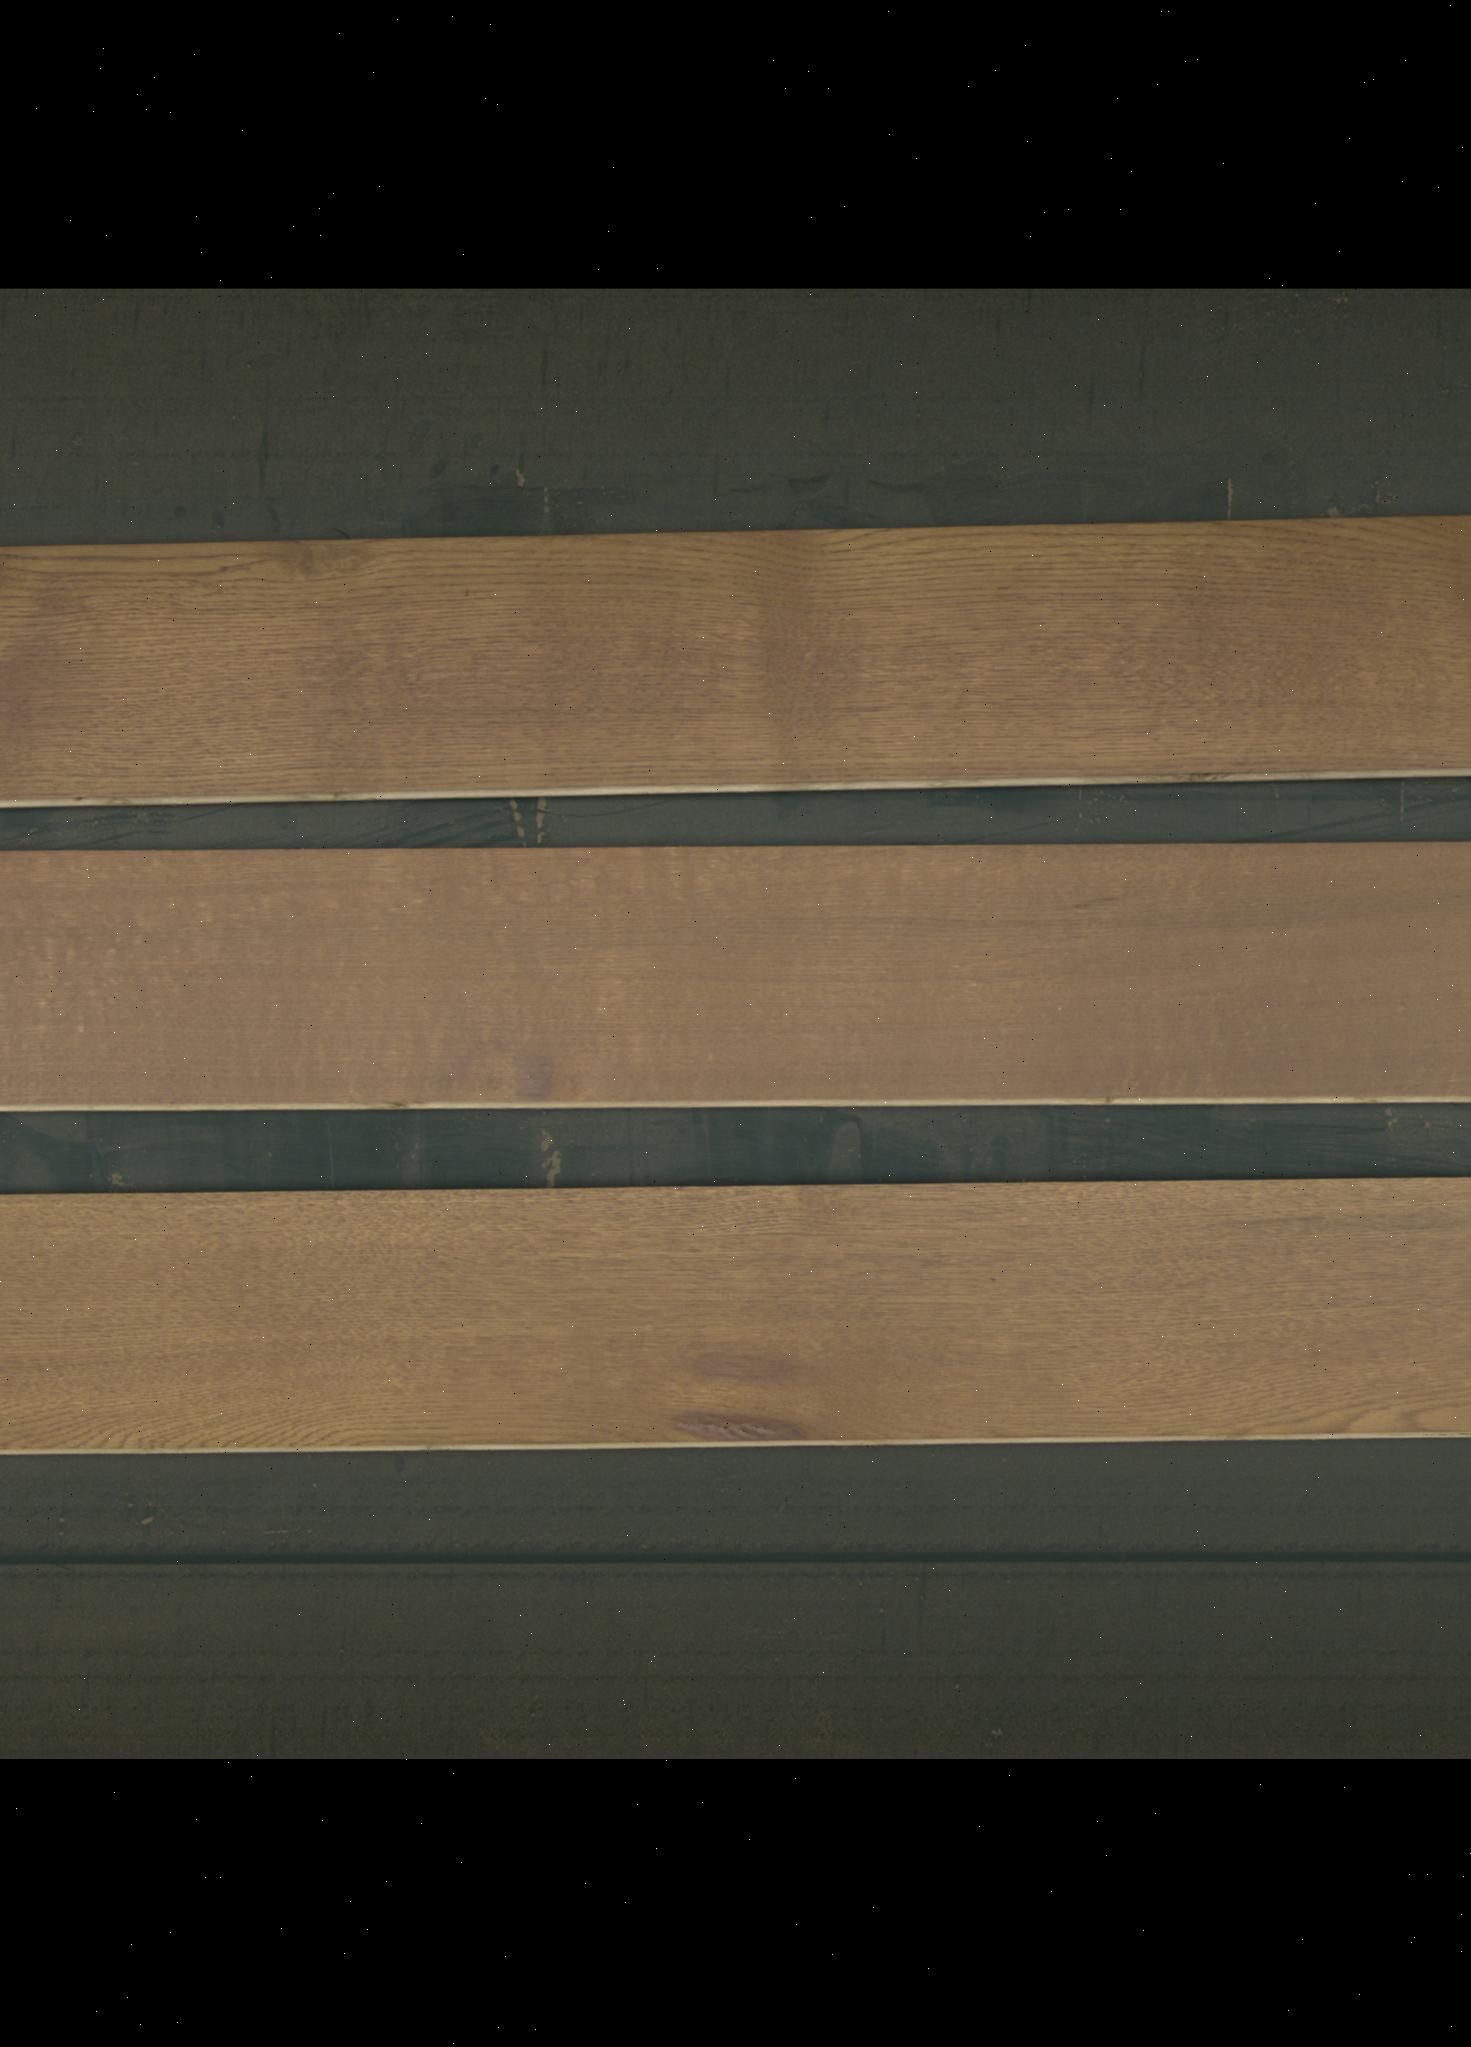
Label: mixers